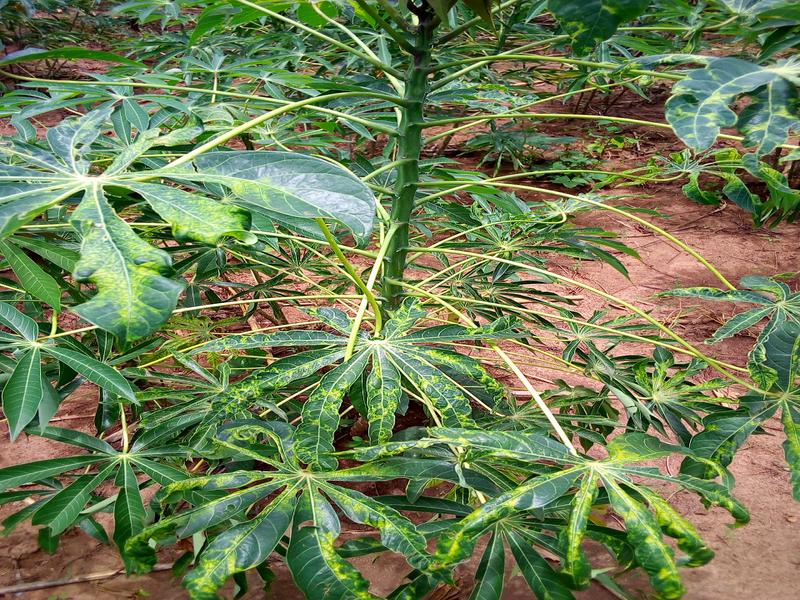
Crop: cassava
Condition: mosaic_disease